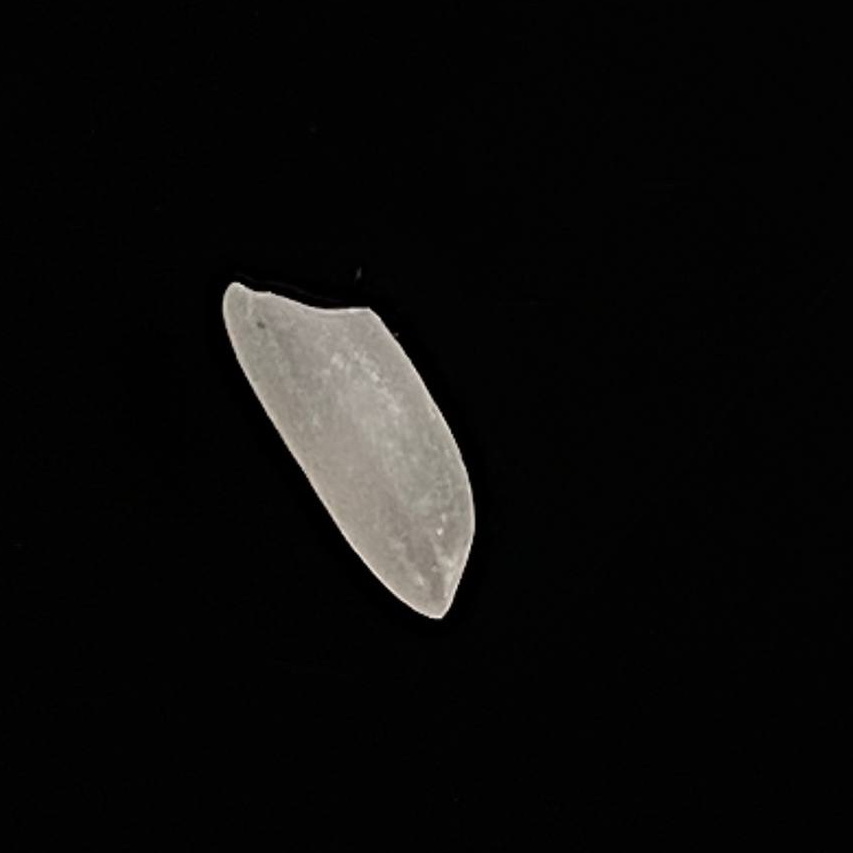
Rice variety: Katari_Polao